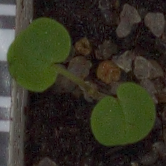
Label: smallflowered_cranesbill